Shellharbour Junction railway station

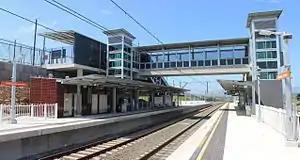
Northbound view from Platform 2, November 2014

Shellharbour Junction railway station is a railway station located in Dunmore in the City of Shellharbour, New South Wales, Australia, on the Illawarra railway line. The station is served by NSW TrainLink South Coast Line trains traveling south to Kiama and north to Wollongong and Sydney. Premier Illawarra operates a connecting bus service from the station to Shellharbour.